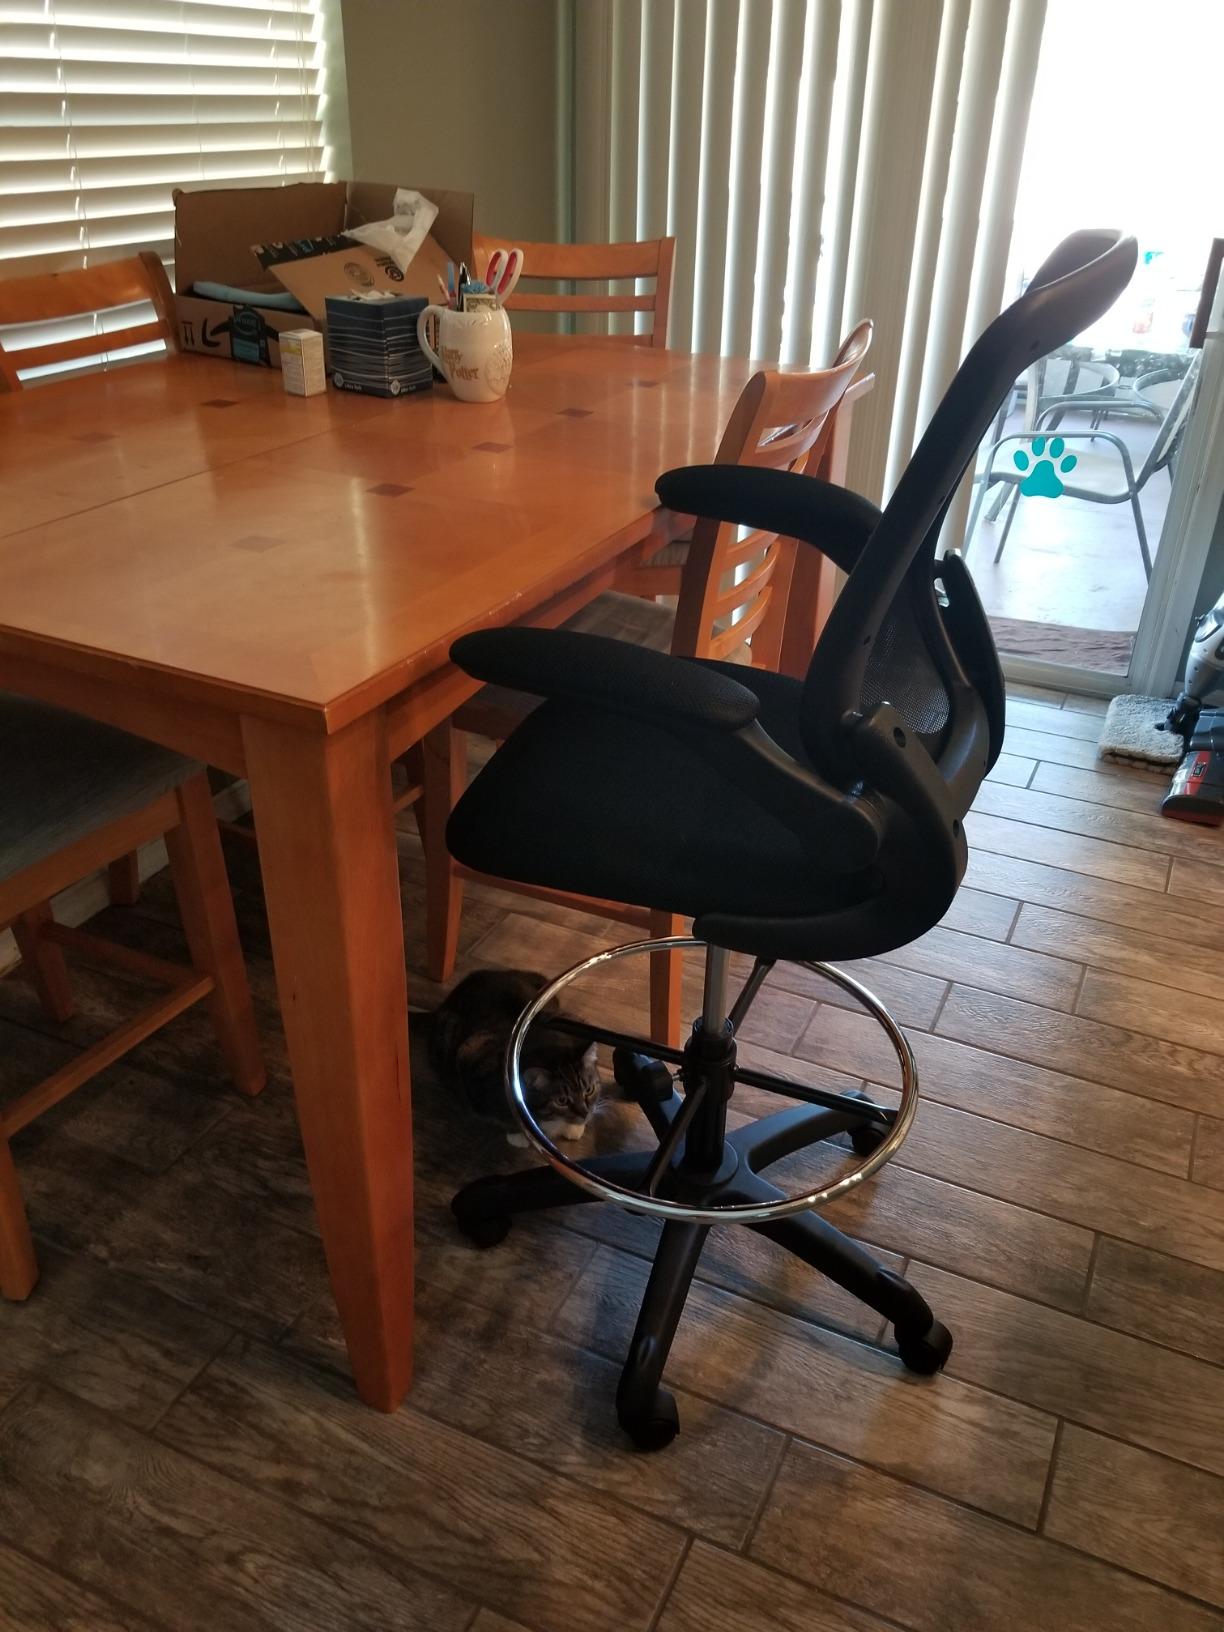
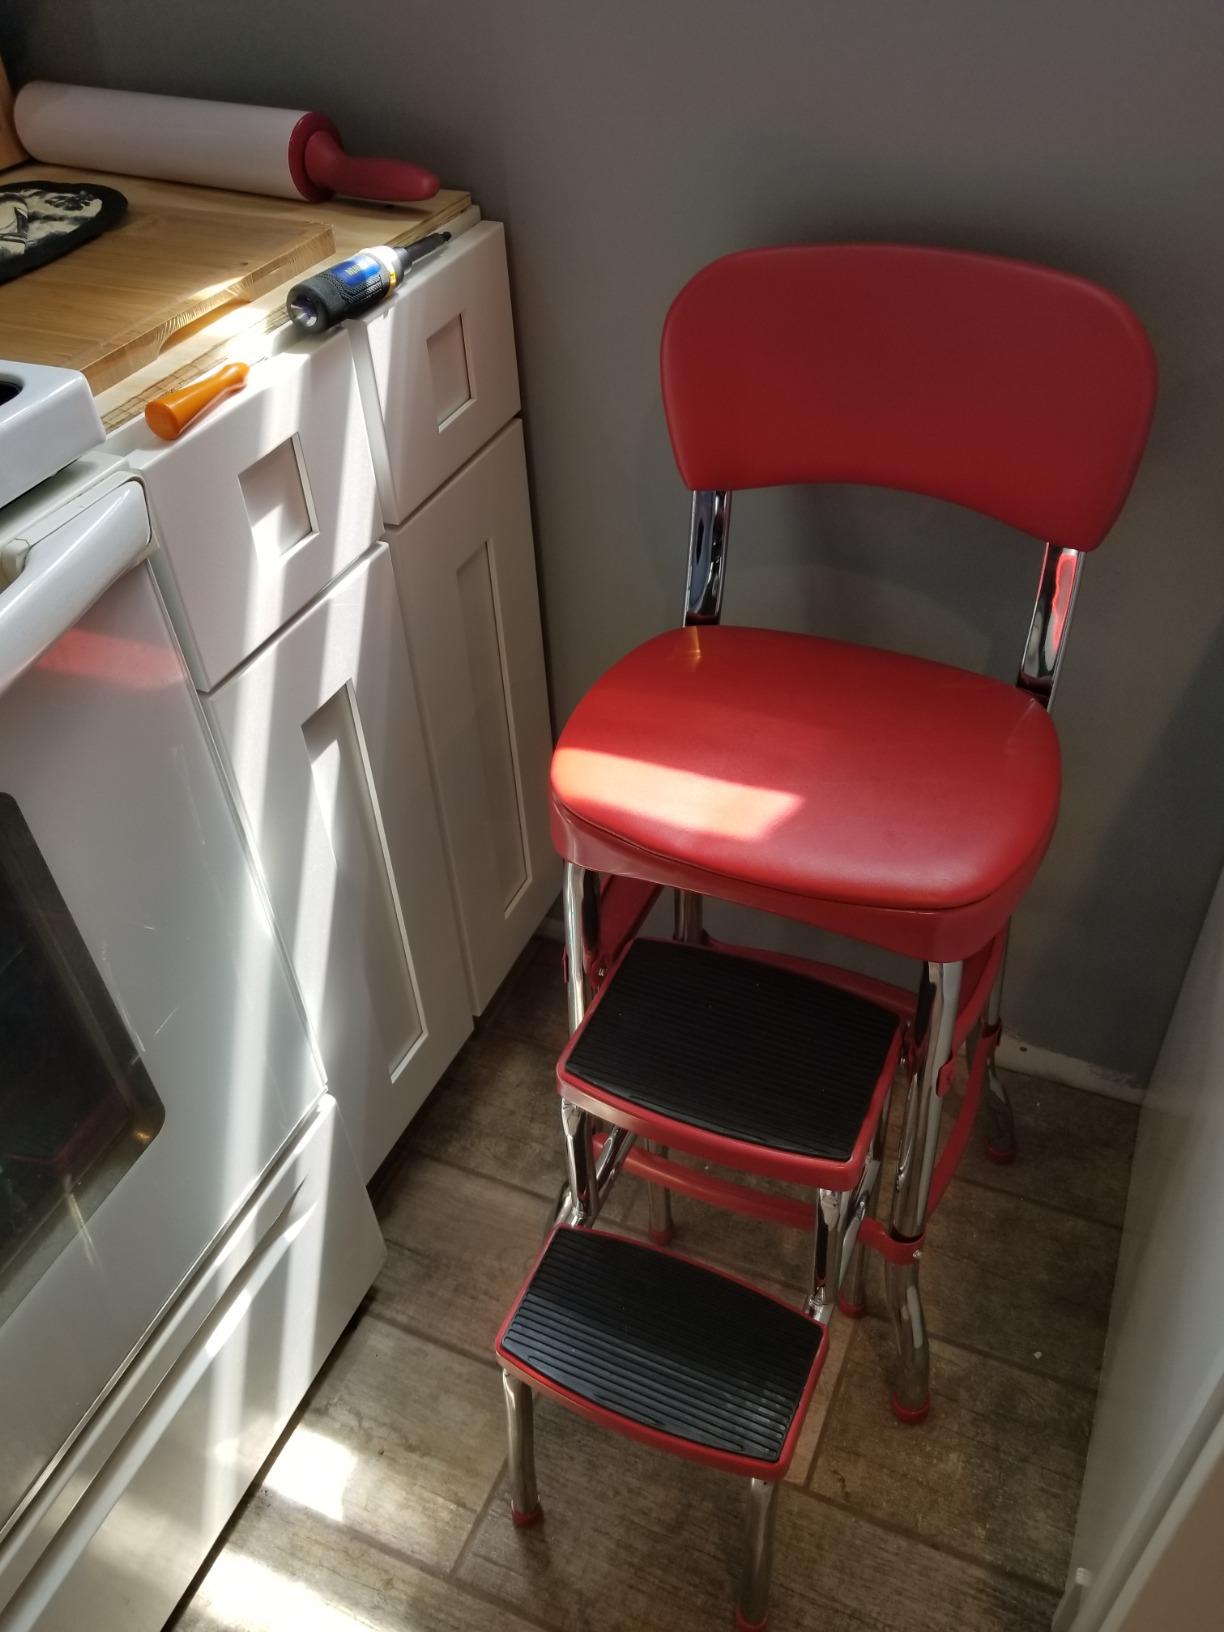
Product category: items_chair
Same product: no